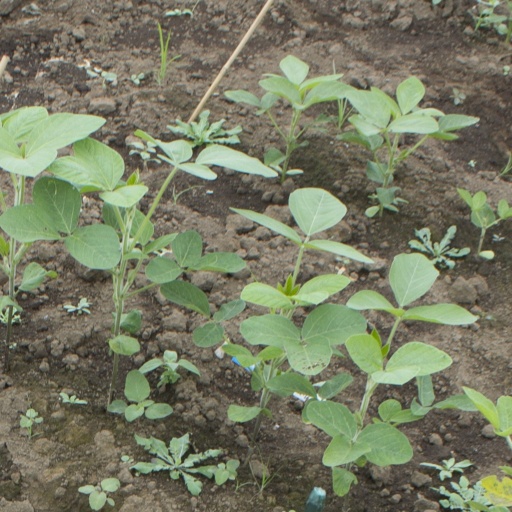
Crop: soybean